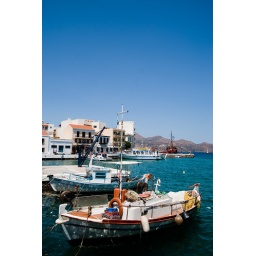
Almost every day not a cloud in the sky